Charles H. Coolidge

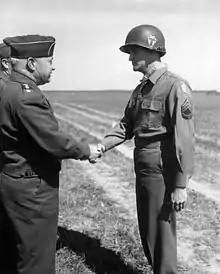
Lieutenant General Wade H. Haislip congratulates Coolidge after presenting him with the Medal of Honor.

Coolidge was drafted into the United States Army on June 16, 1942. He received basic training at Fort McClellan in Alabama. He was then sent to Camp Butner, North Carolina and Camp Edwards in Massachusetts, where he was assigned to M Company, 3rd Battalion, 141st Infantry Regiment, 36th "Texas" Infantry Division. In April 1943, his unit was shipped overseas to Oran in Algeria, and in September took part in the Salerno landings and then continued to fight in the first half of the Italian campaign. While serving as a machine gun section leader and sergeant, he was awarded the Silver Star for gallantry in action in Italy on May 31, 1944, shortly before the capture of Rome.